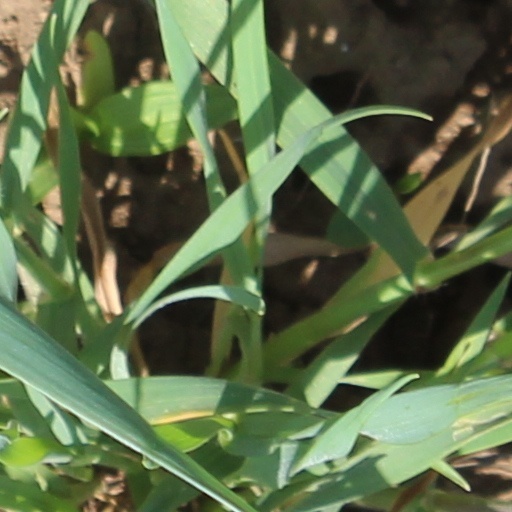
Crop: wheat